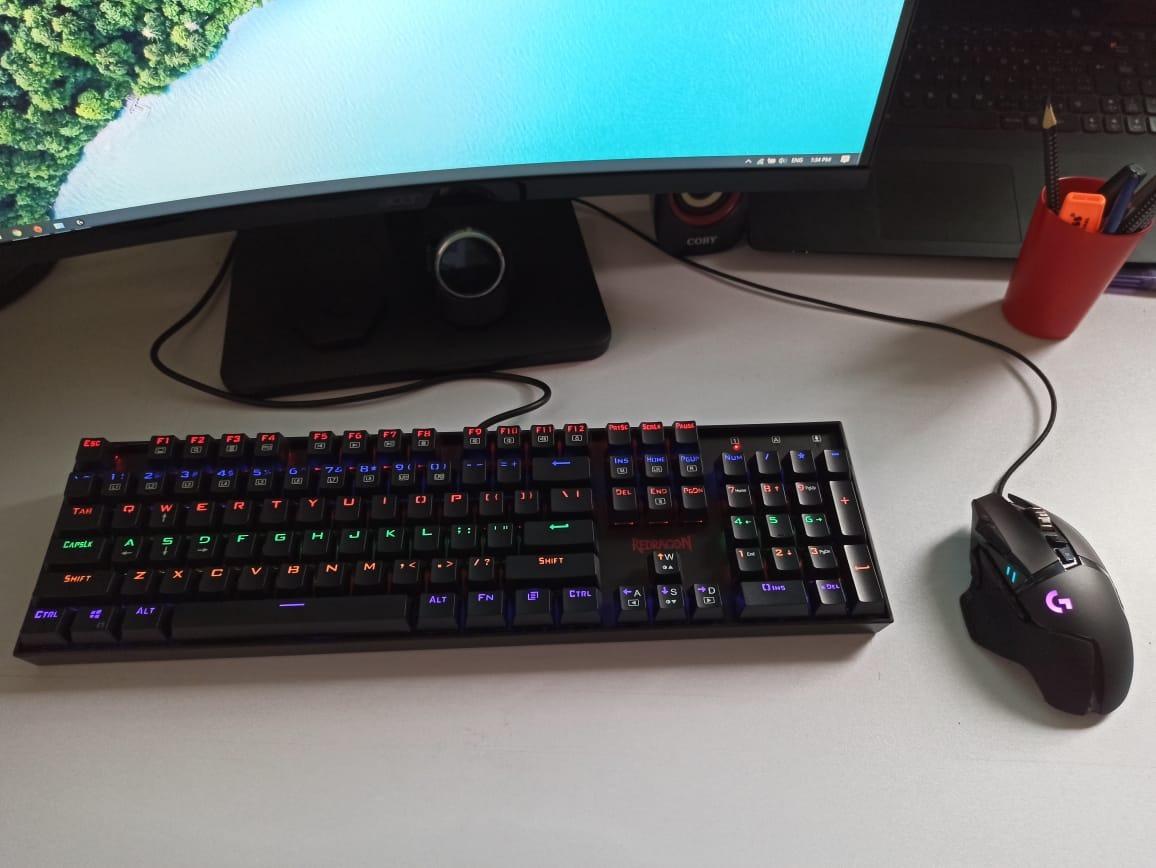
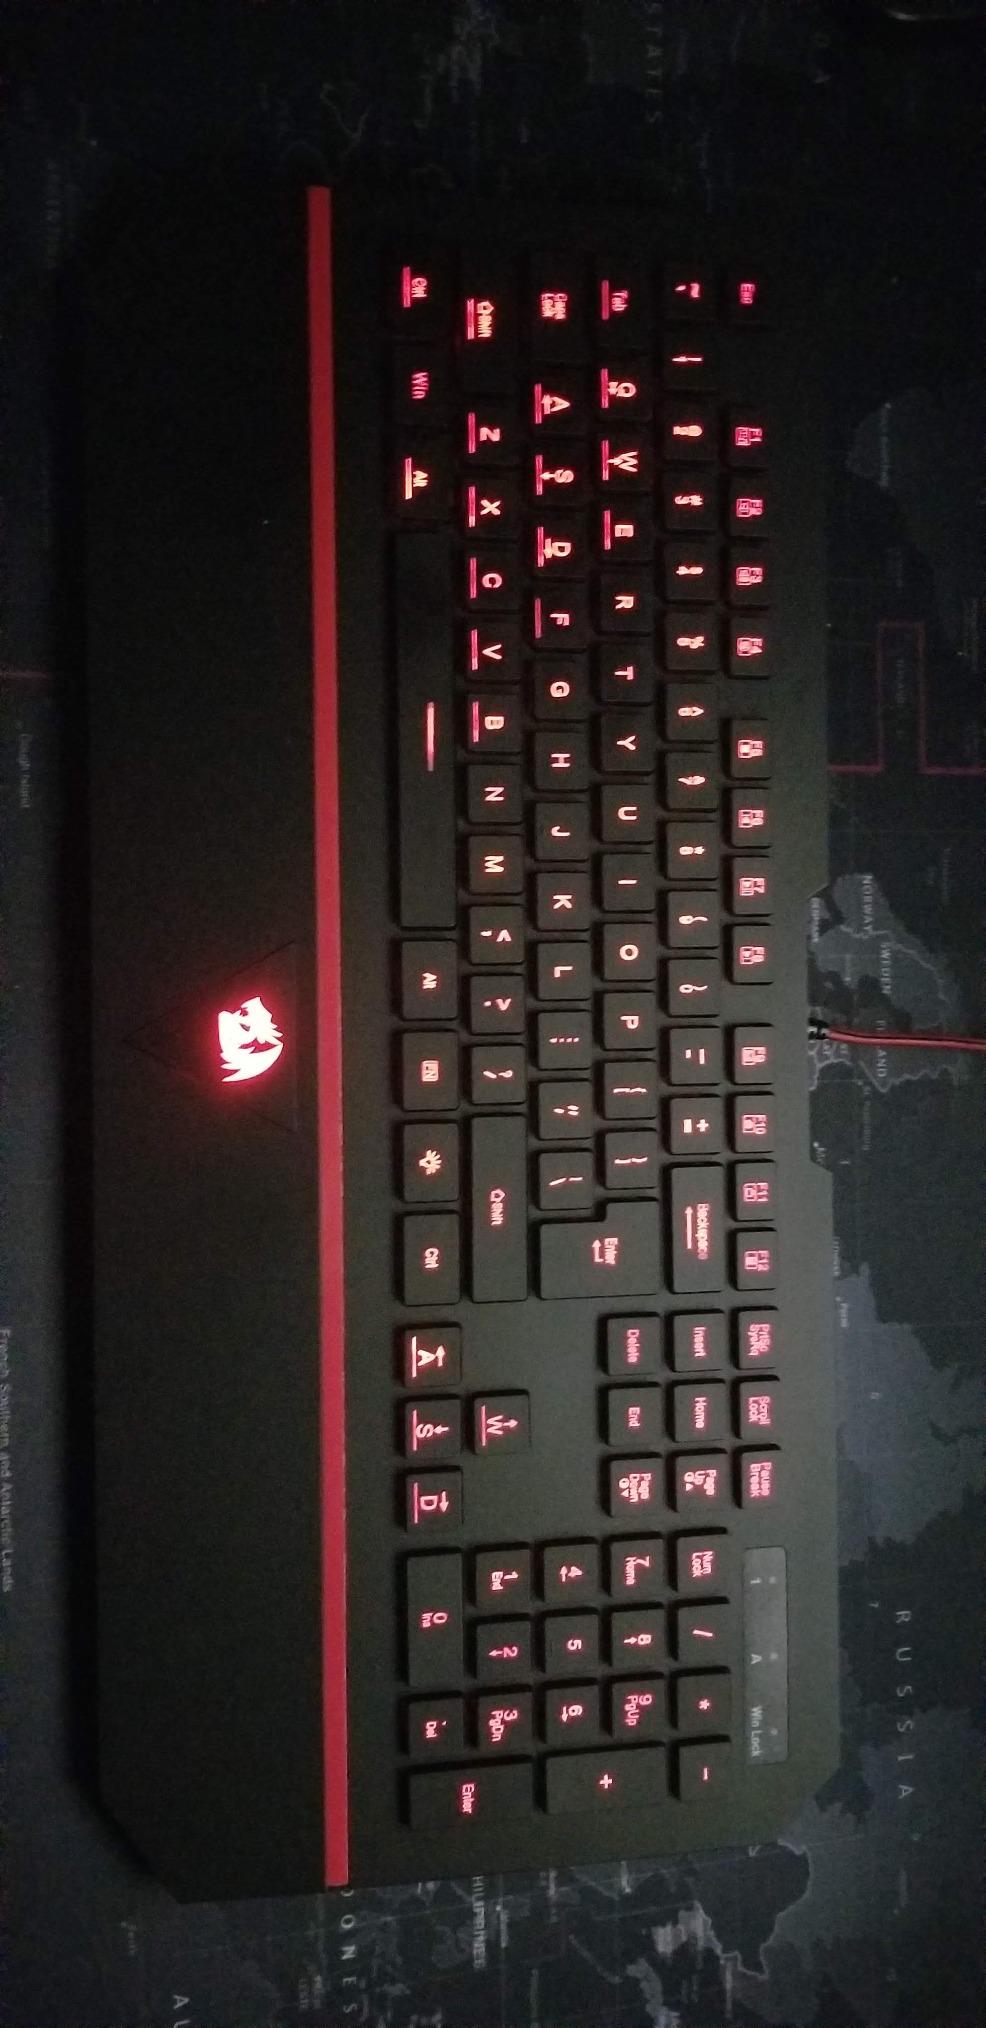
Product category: keyboard
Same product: no